Topical gels

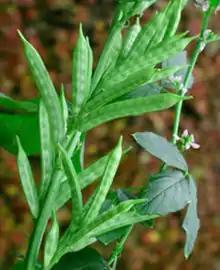
"Guar gum is made from the seeds of cyamopsis tetragonolobus"

Gelators serve as stabilizers and thickeners, thickening the gel solution while simultaneously maintaining the gel’s flexible nature. When dispersed through the solvent as a colloid, gelators offer a stable internal structure to the gel. Gelators are usually chosen based on their affinity for the solvent and the purpose of the gel. The nature of the gelators used determines the rigidity of the gel.